2016 Japan Series

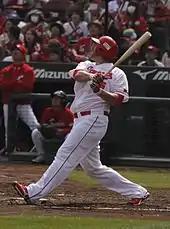
Brad Eldred hit home runs for Hiroshima in Games 1, 2, and 3

Kris Johnson, the Carp's starting pitcher, allowed one run in innings pitched, while Hokkaido's Shohei Ohtani allowed three runs in six innings. Hiroshima's Ryuhei Matsuyama and Brad Eldred both hit home runs off of Ohtani in the fourth inning, while Hokkaido's Brandon Laird hit a home run in the seventh inning. Hiroshima responded in the seventh inning with a run batted in (RBI) single by Yoshihiro Maru and a RBI sacrifice fly by Eldred.